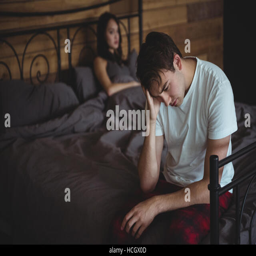
upset couple ignoring each other after fight on bed